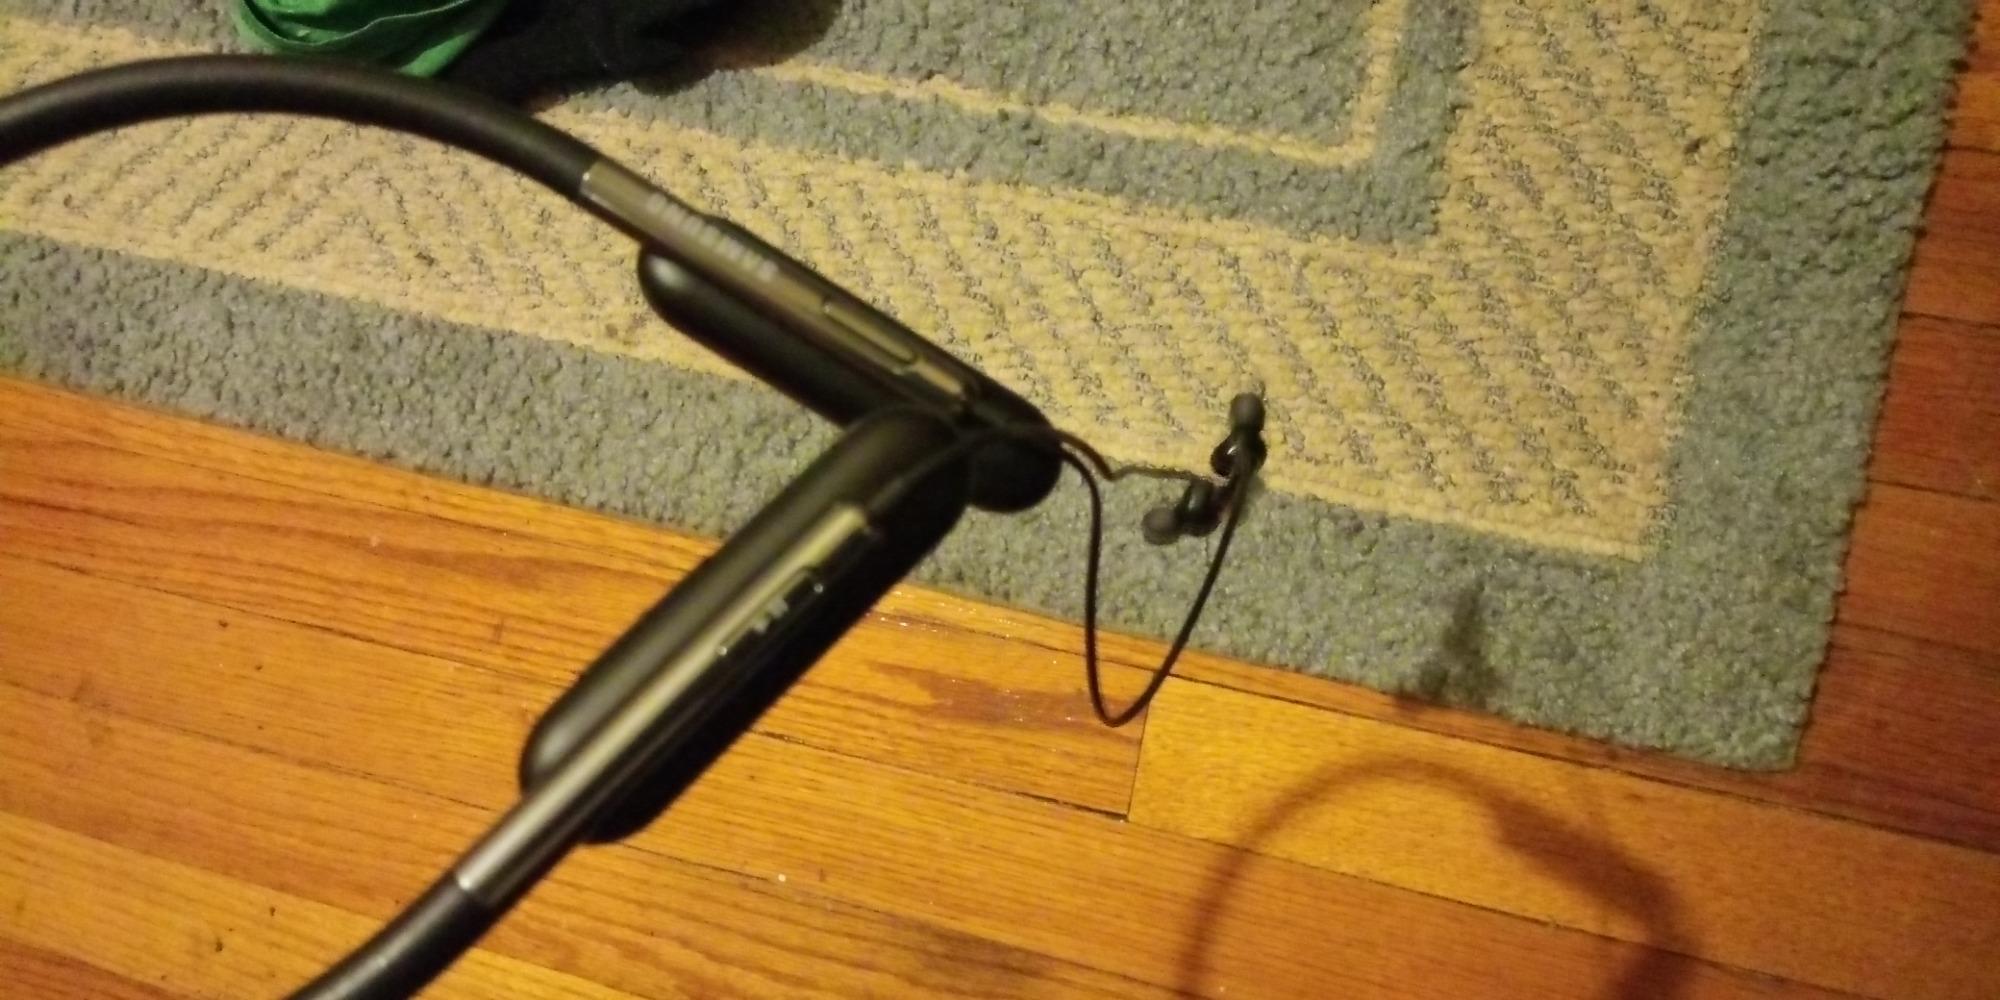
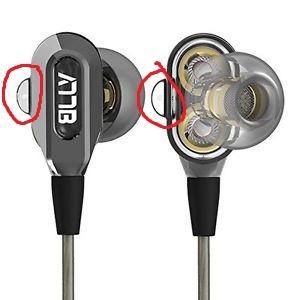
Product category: headphones
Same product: no